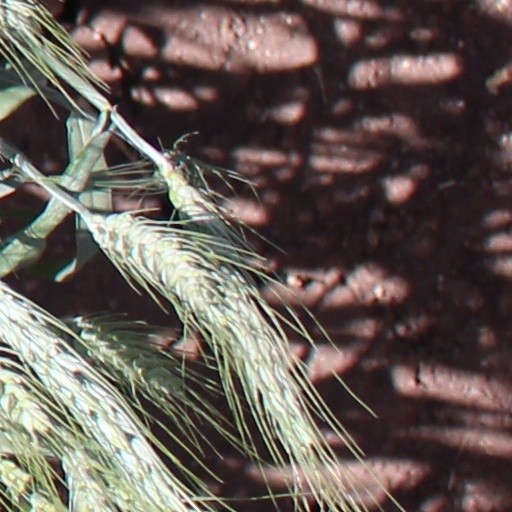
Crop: wheat